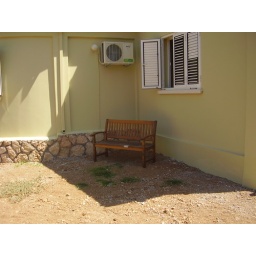
Seat under the office window back of the house